Donkey Kong Barrel Blast

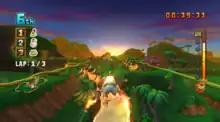
Funky Kong racing on the DK Jungle Sunset course. Players race in the air instead of on the ground like in other racing games.

"Donkey Kong Barrel Blast" is a racing game where the player can handle the selected character using the Wii Remote and Nunchuk, replacing the DK Bongos that initially were to be used. To accelerate, the player must shake the Wii Remote and Nunchuk alternatively, lift them simultaneously to jump and use the motion sensor to beat rivals and obstacles using items, while the character will be guided by the route of the tracks, including automatically travelling around curves. Players can learn to race at Cranky's flight school where Cranky gives eight lessons on how to play the game, acceleration, use of elements and Wild Moves.